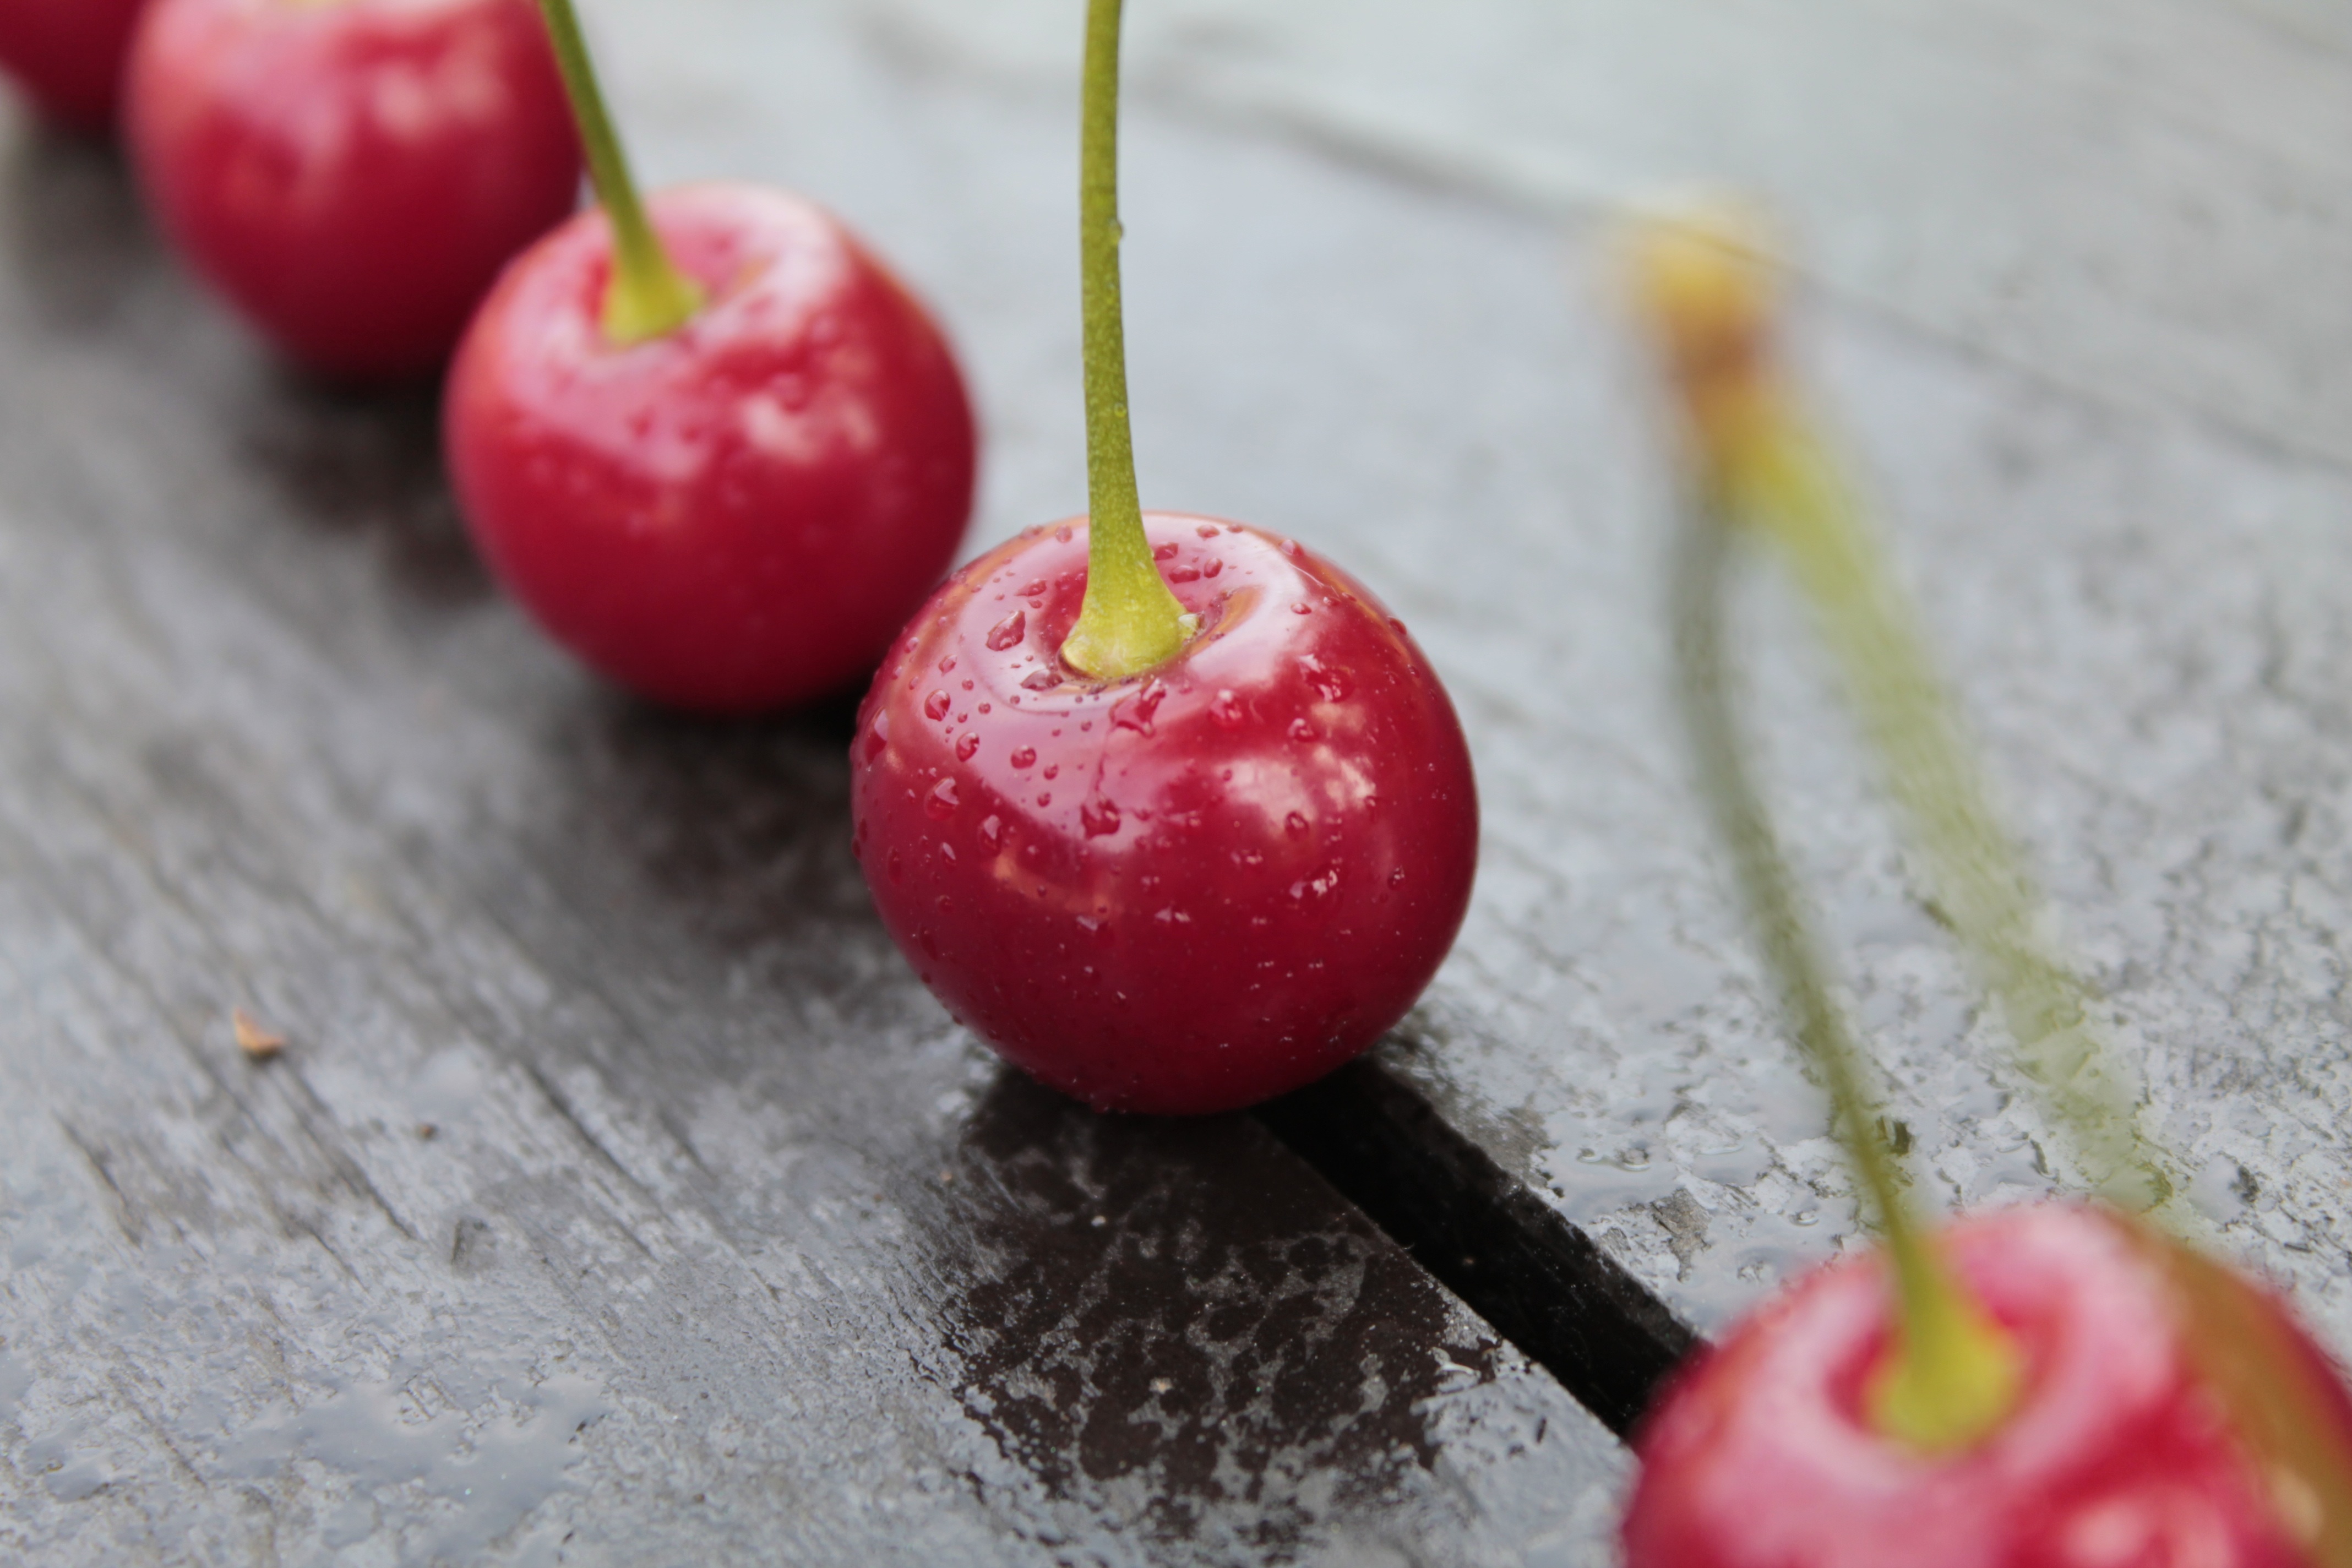
apple, plant, fruit, flower, summer, food, red, produce, cherry, candy apple, flowering plant, rose family, sour cherry, land plant, rose order, meggyek